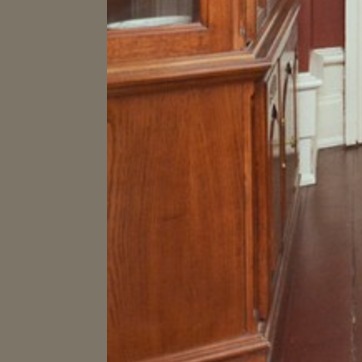
Material: wood